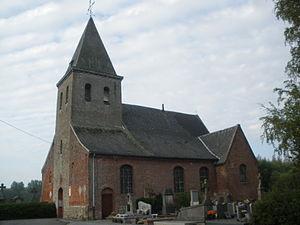
Vue de l'église Saint-Laurent d'Aix, dans le département du Nord.
Aix-en-Pévèle, précédemment nommée Aix jusqu'en novembre 2018, est une commune française, située dans la Pévèle, dans le canton d'Orchies, dans le département du Nord en région Hauts-de-France. Aix-en-Pévèle est aussi l'une des communes limitrophes à la Belgique.